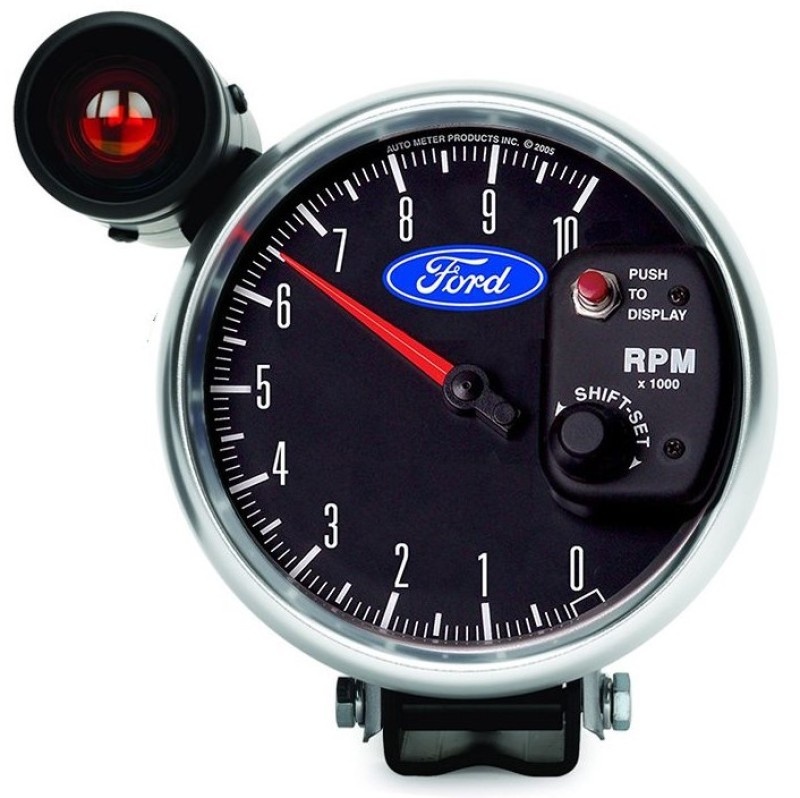
Autometer Ford 5in. 10K RPM Pedestal w/ Ext. Shift-Lite Tachometer Gauge
Since 1957, AutoMeter has set the standard in performance, accuracy and durability with their legendary Tachometers. The absolute pinnacle of engineering and technology, it's no wonder AutoMeter can lay claim to more motorsports victories than every other gauge manufacturer combined. The patented air core meter movement, wound in house to exacting standards, can move the needle from 0 - 10,000 rpm in 333 milliseconds. An ultra bright LED shift light guarantees you hit your shifts perfectly, every time. An inaugural inductee to the Hot Rod Speed Parts Hall of Fame, no other tachometer on the market has had anything approaching its impact on professional racing. Built for a lifetime of service under the harshest conditions, this is the no compromise tach for no compromise builds. When you're ready for the best, there isn't another choice. Installation Instructions
Brand: AutoMeter
Category: Vehicles & Parts > Vehicle Parts & Accessories > Motor Vehicle Parts > Motor Vehicle Sensors & Gauges > Tachometers